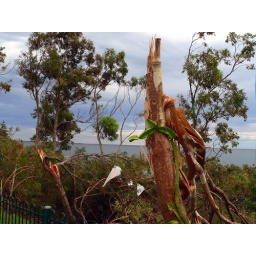
Scarborough sea front the trees shattered by flying roofing all generated by a storm